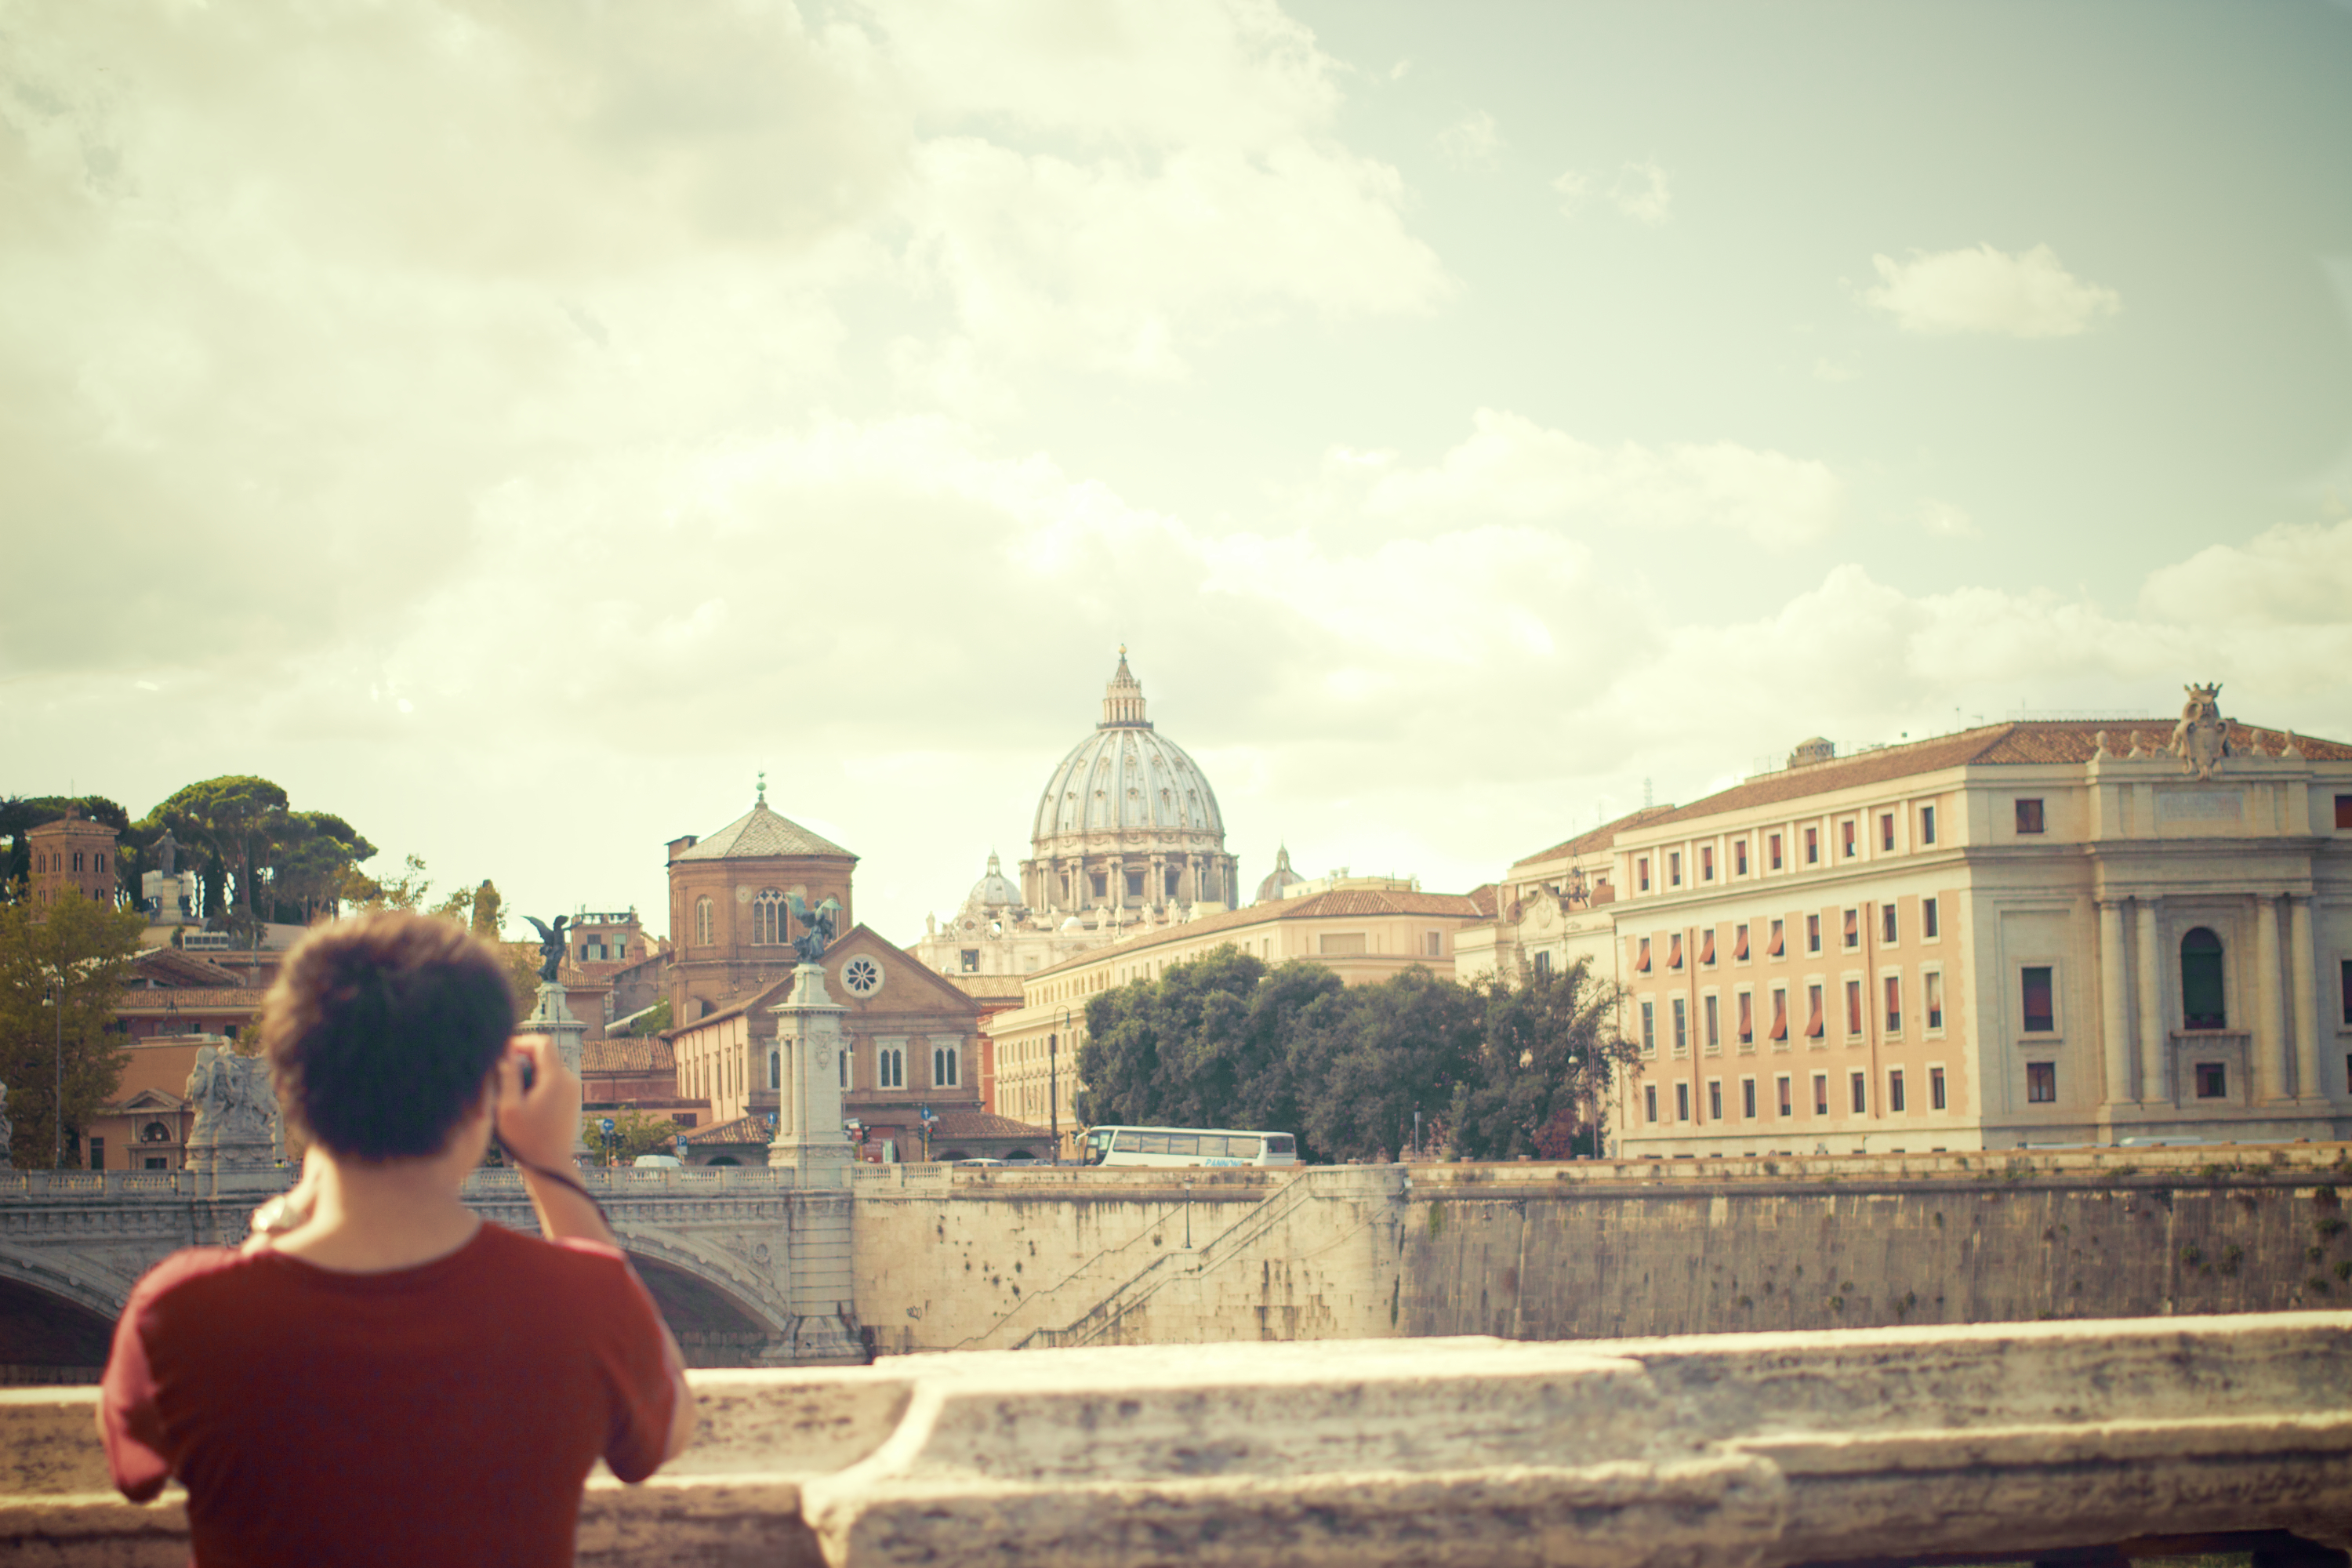
person, sky, photographer, vacation, tourist, travel, religion, taking photo, vatican, religious, temple, faith, ancient history